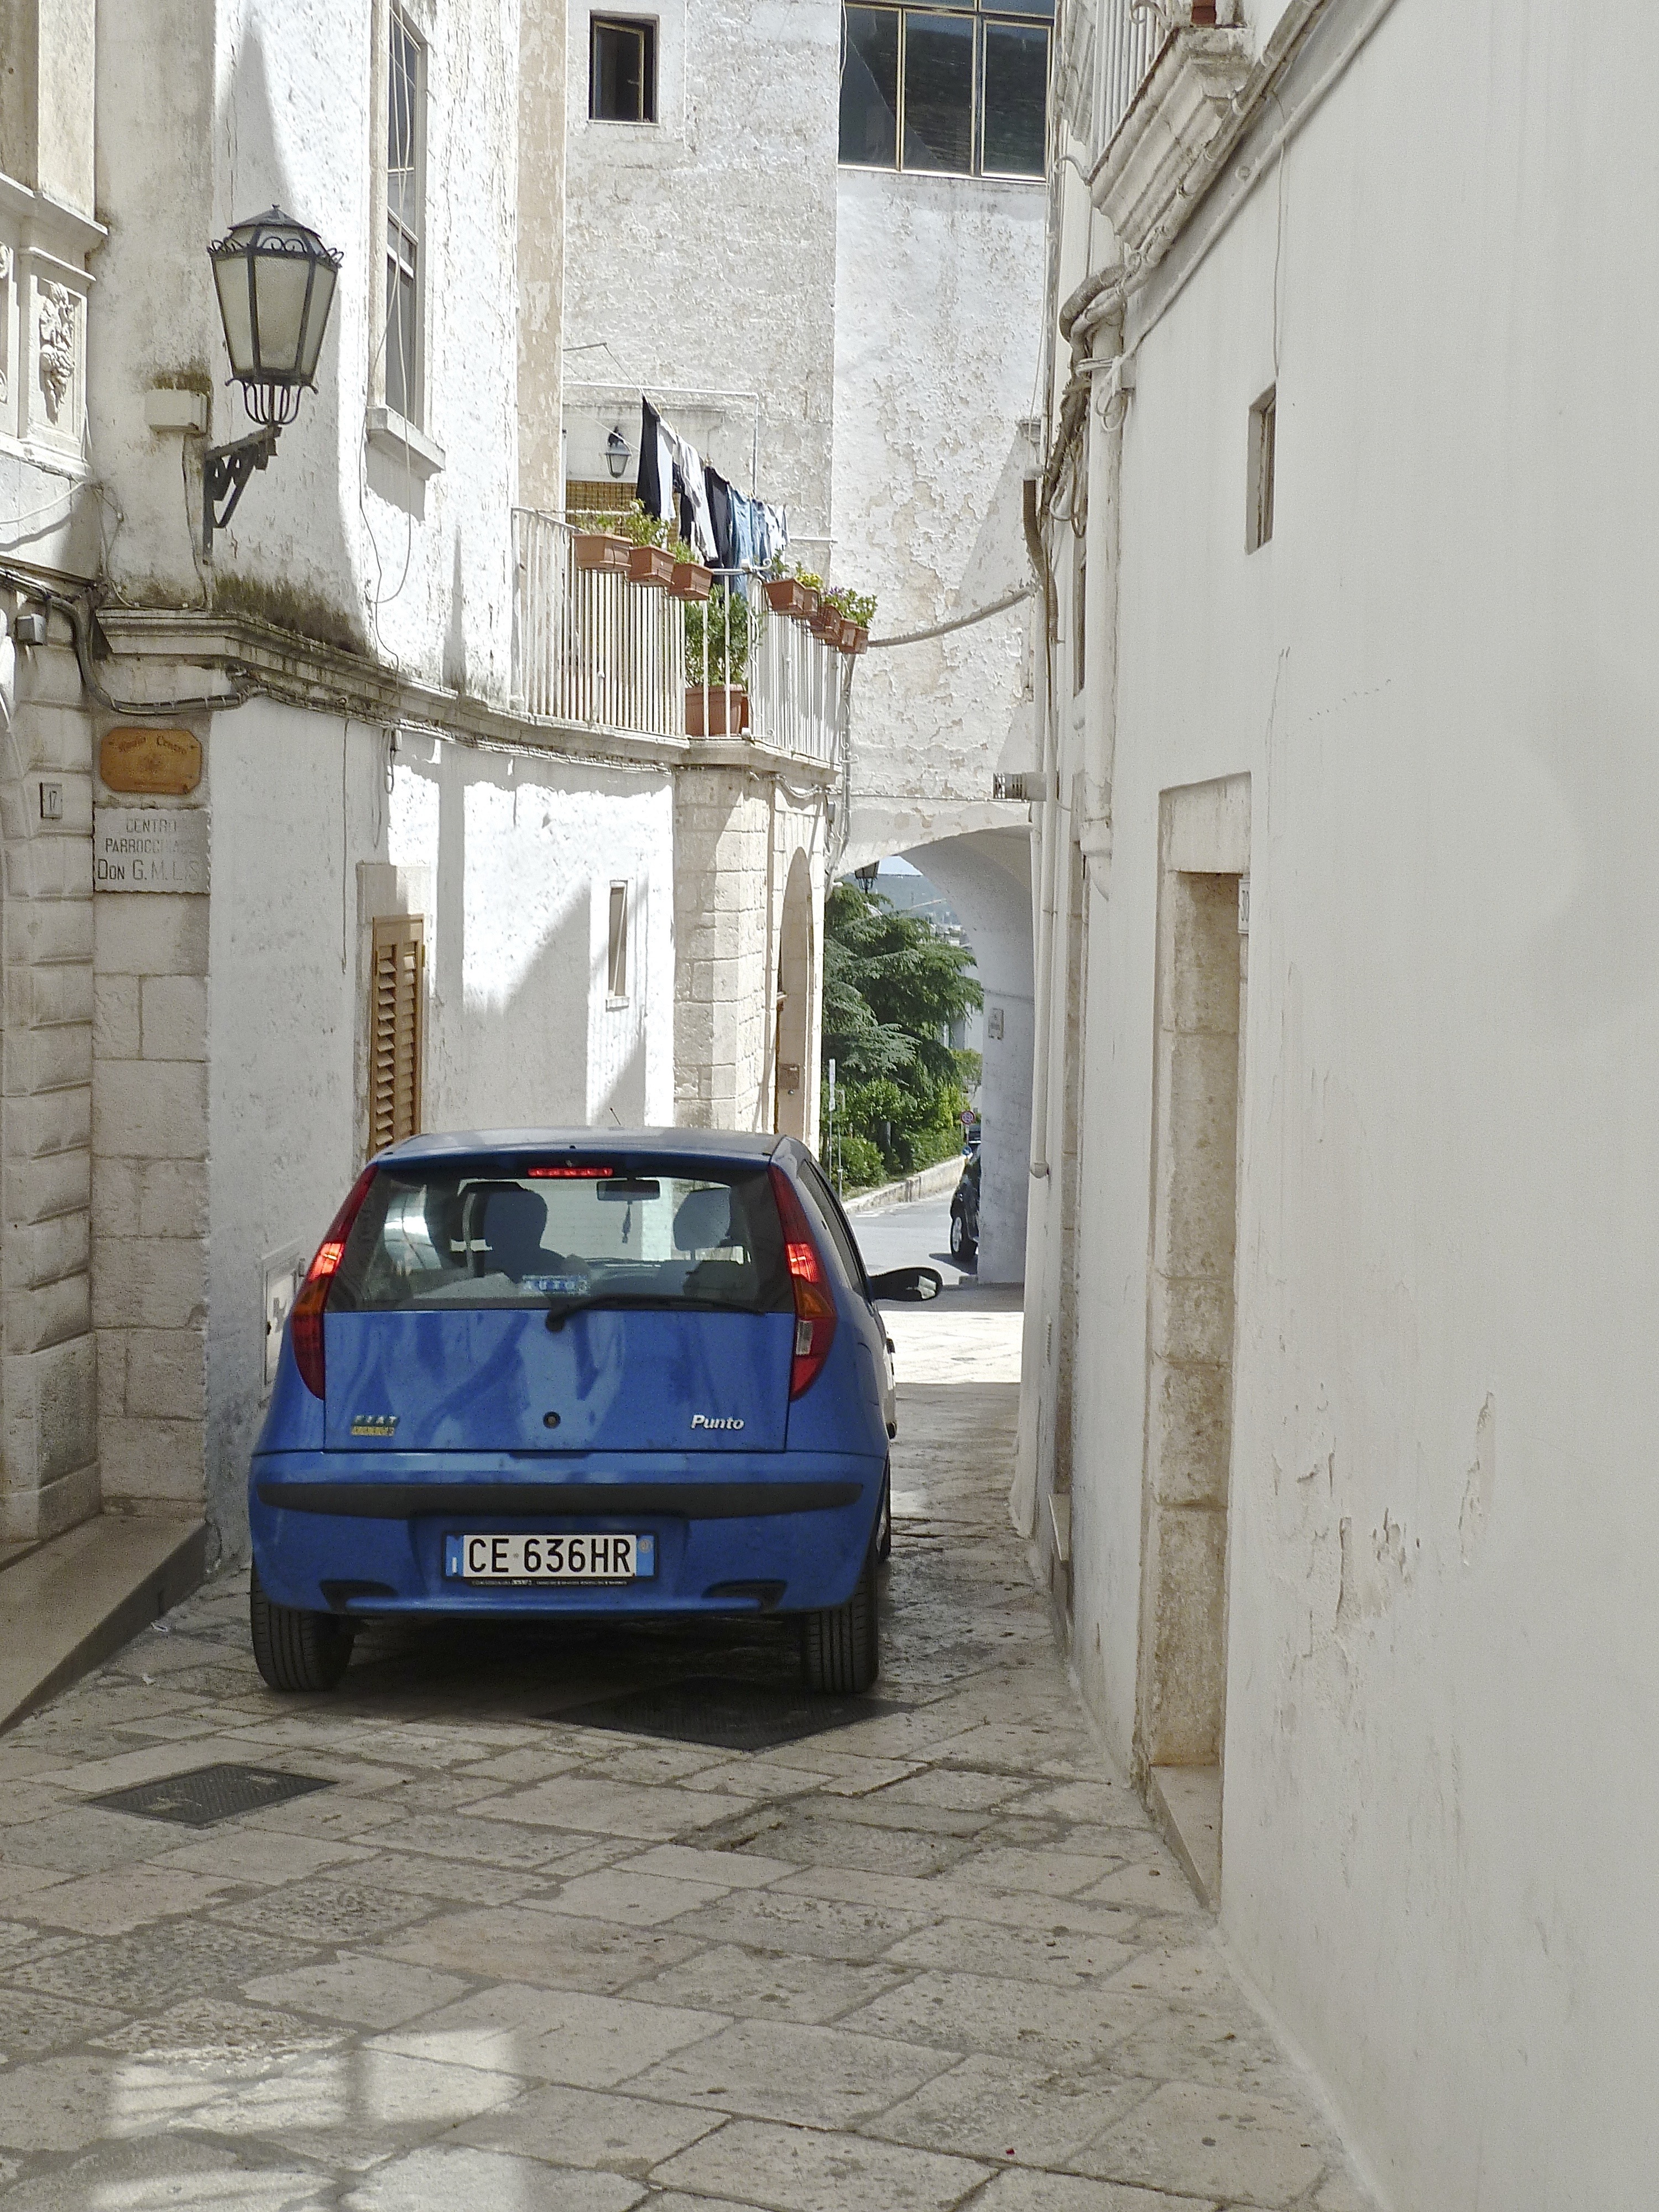
road, street, car, parking, urban, narrow, vehicle, lane, squeeze, infrastructure, automobile make